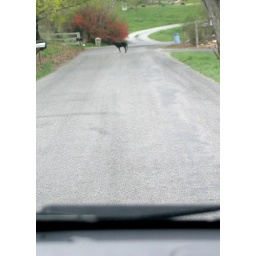
Random feral dog in the road